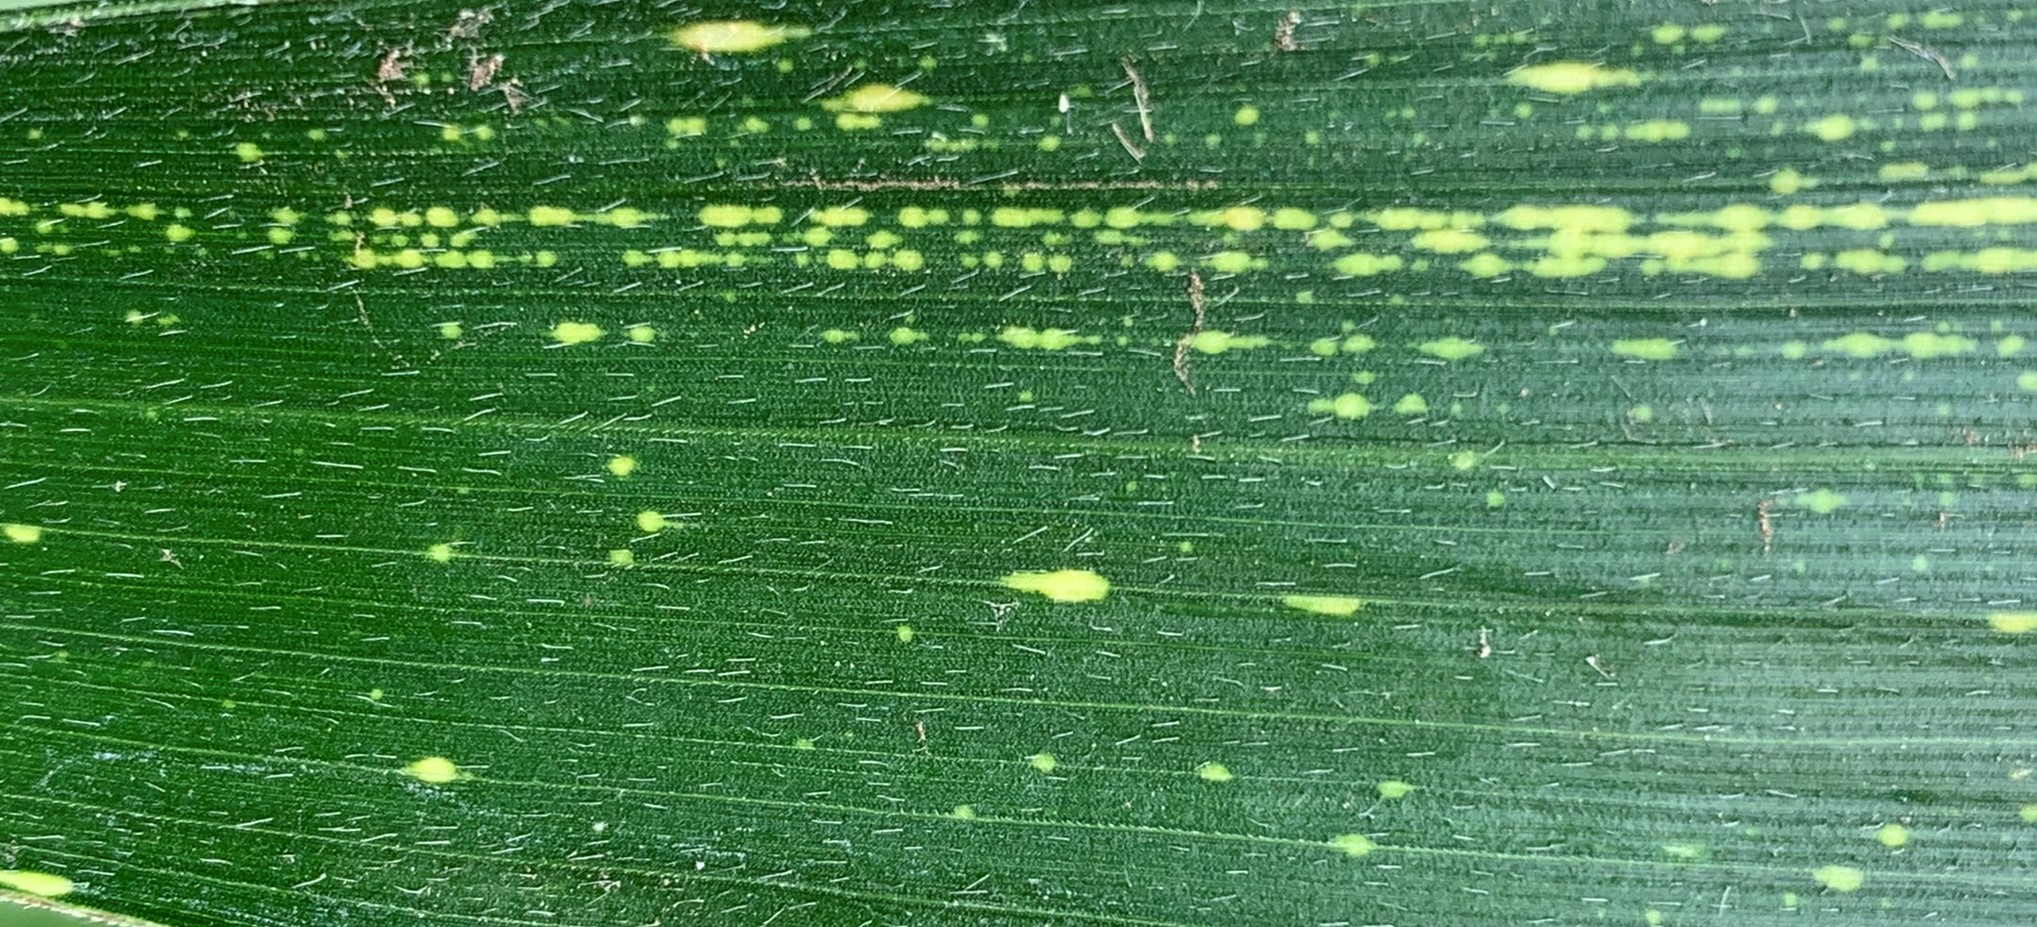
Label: MSV